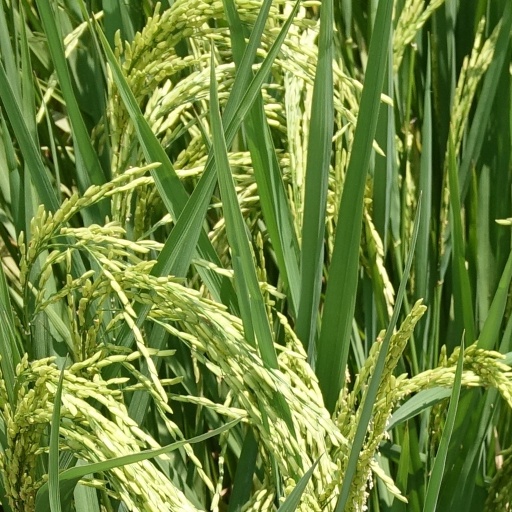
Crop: rice